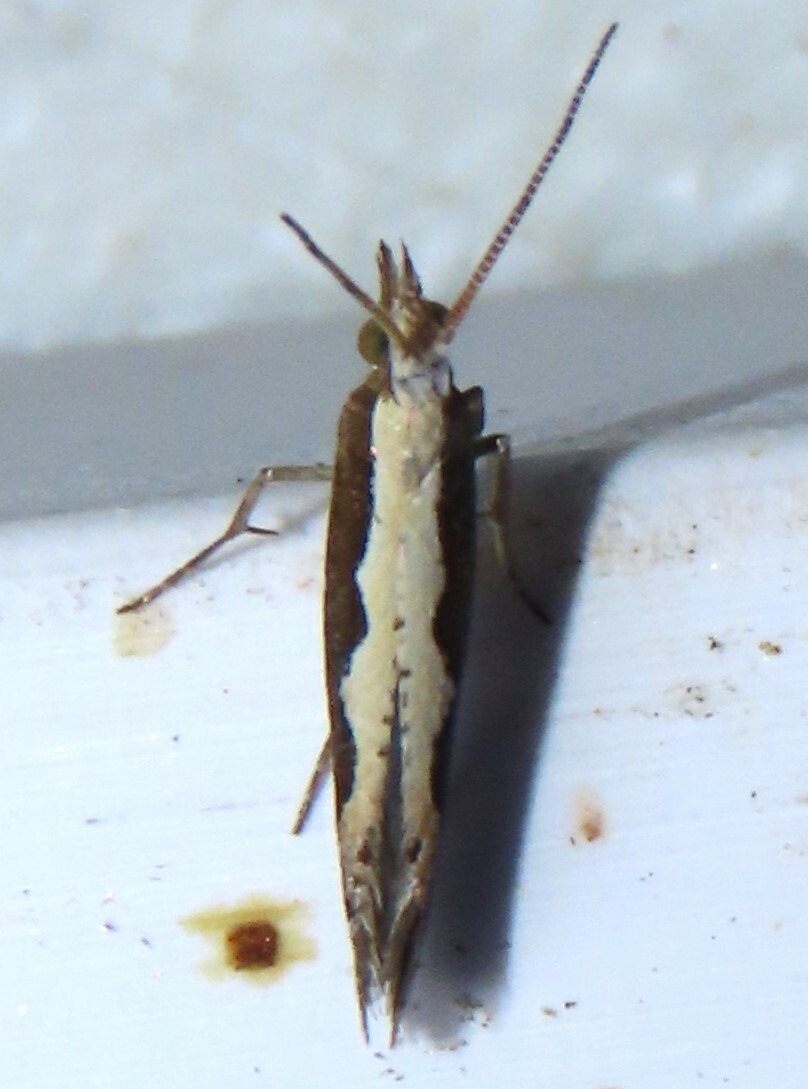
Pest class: diamondback_moth